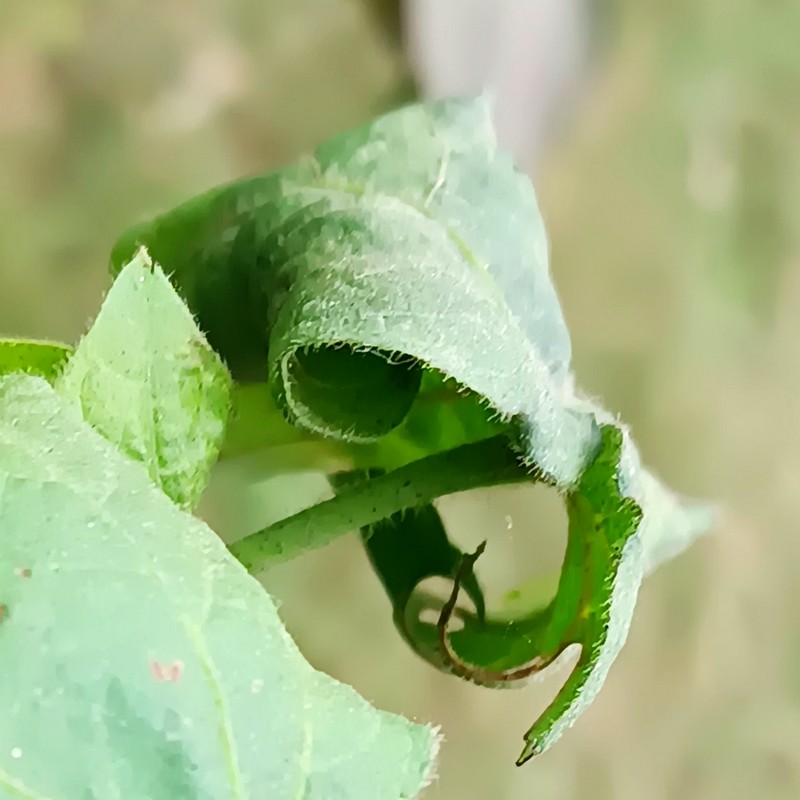
Label: Curl Virus